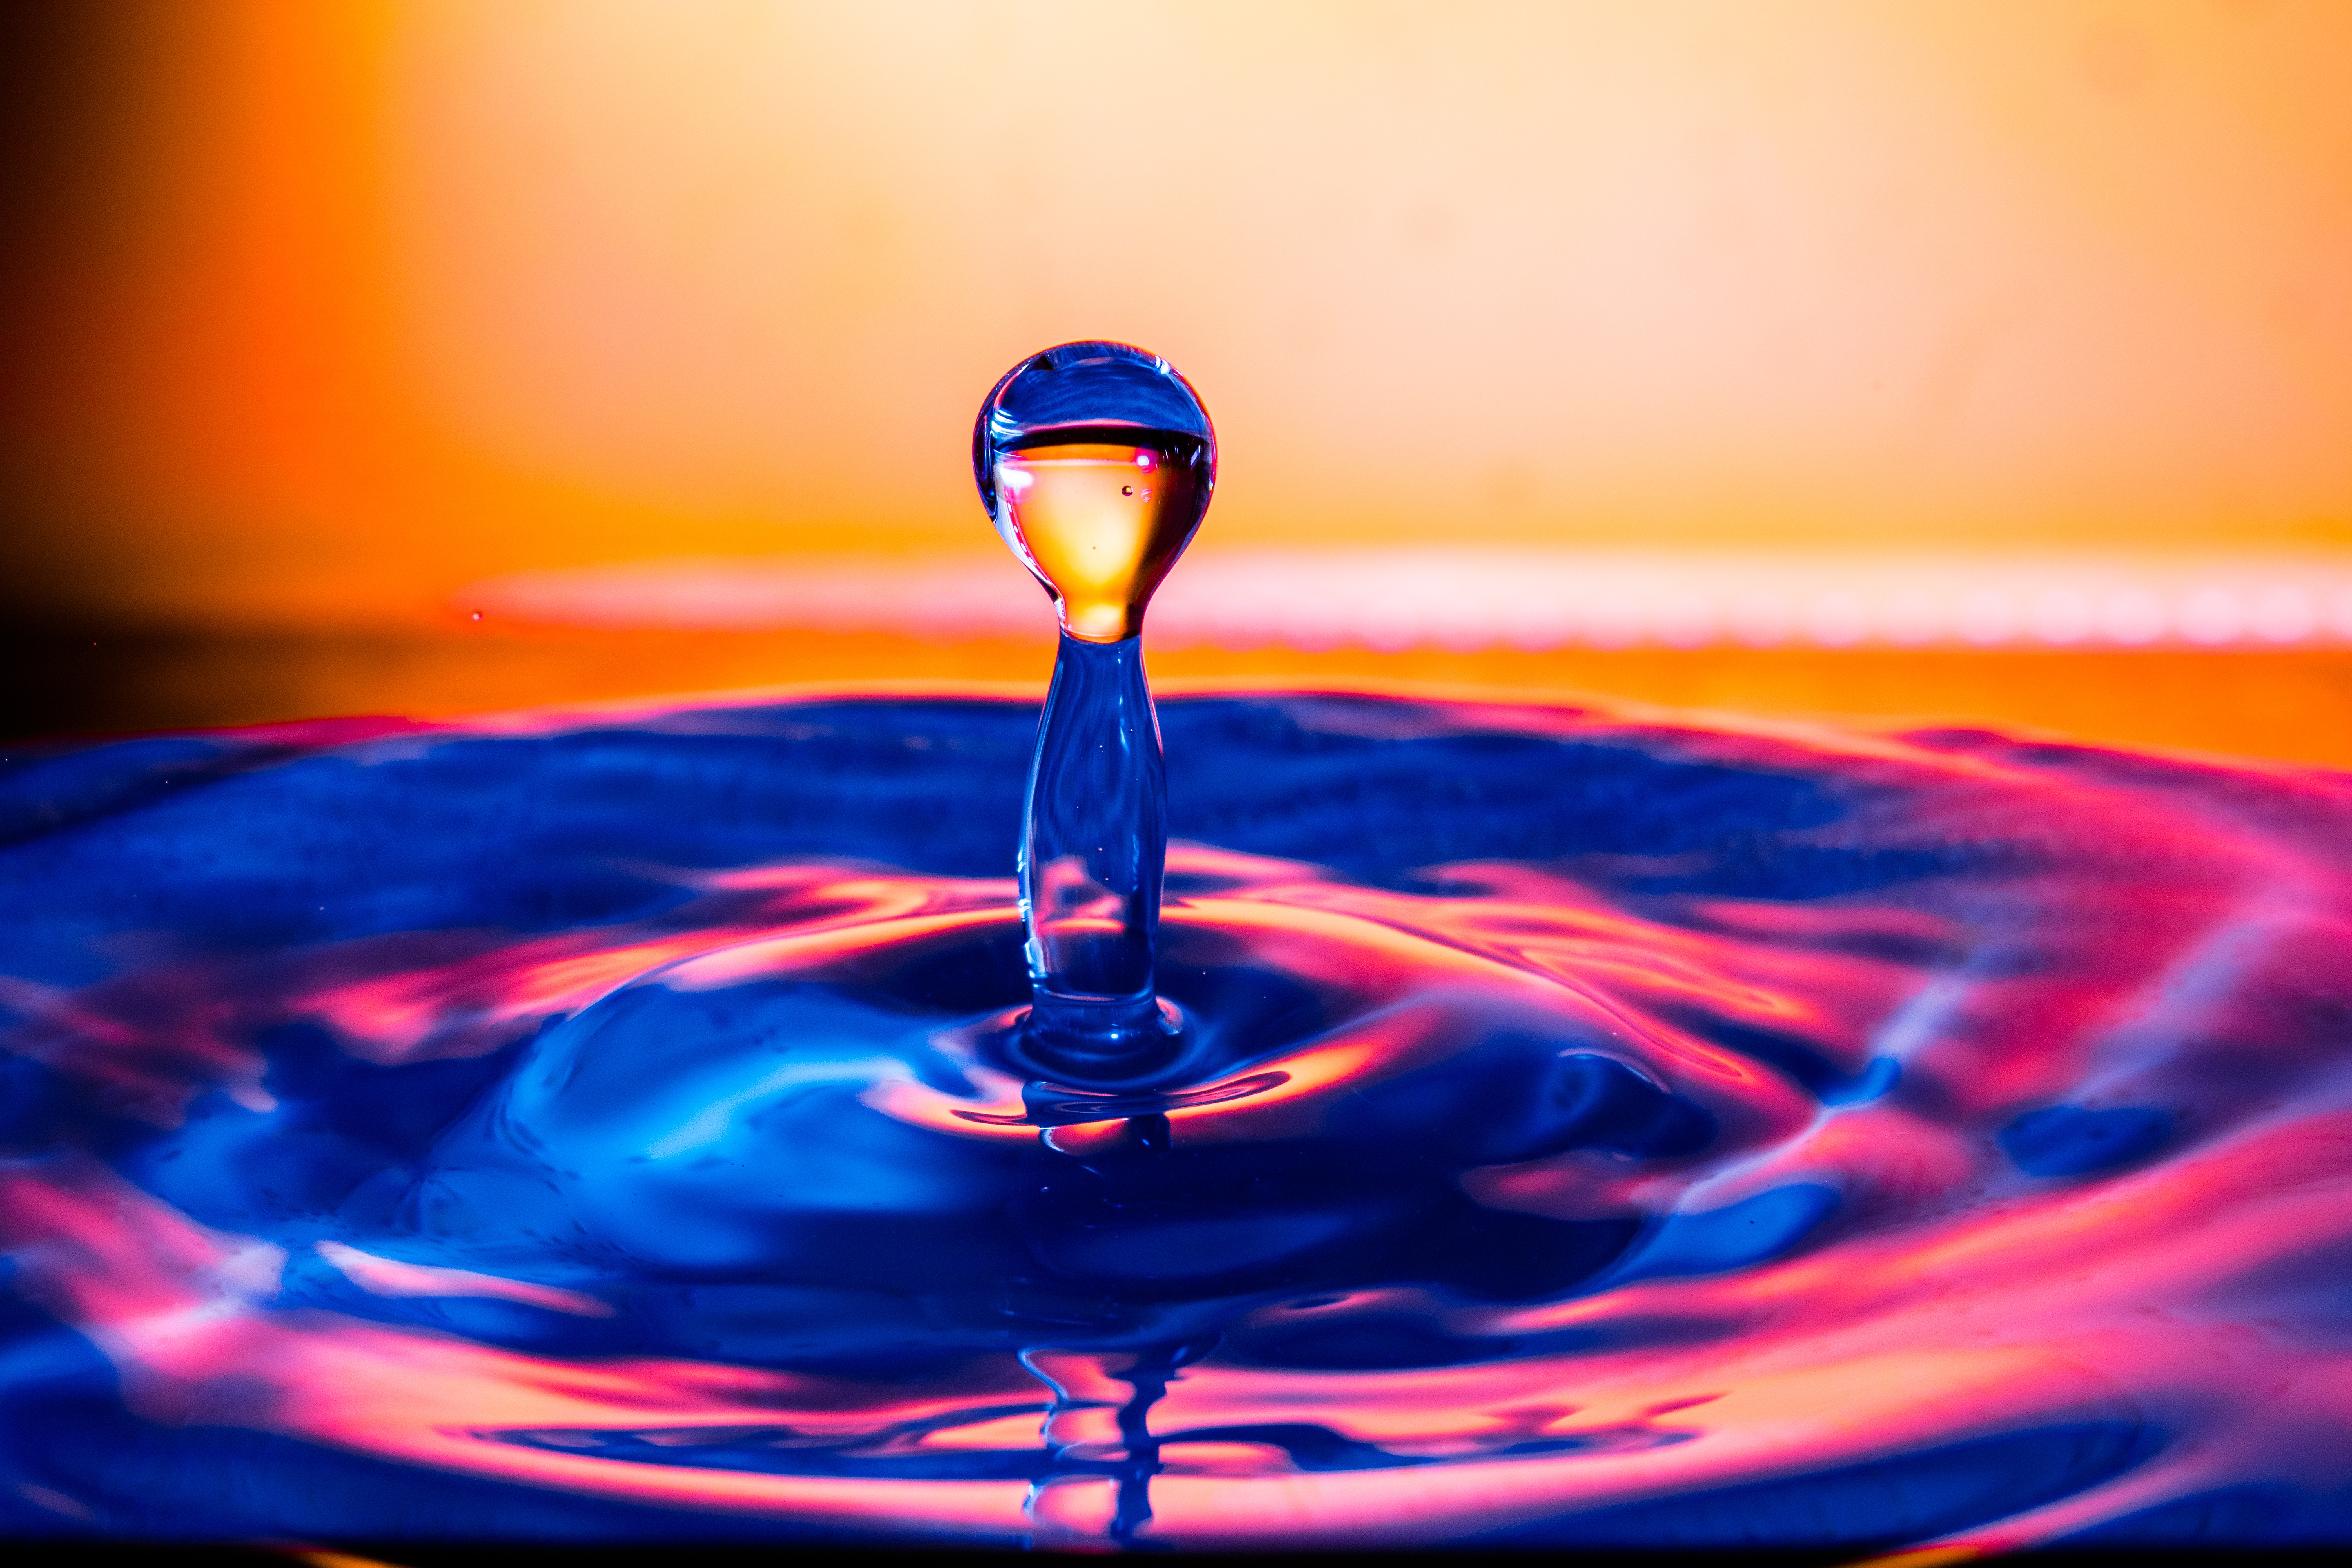
water, drop, light, glass, reflection, red, color, macro, drink, blue, drip, close up, wine glass, drop of water, macro photography